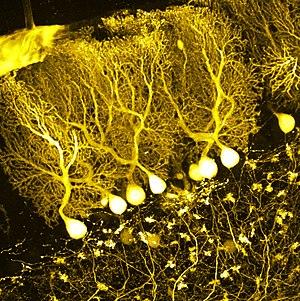
Les cellules de Purkinje sont des neurones GABAergiques du cortex cérébelleux, découvertes par Jan Purkinje au cours du XIXᵉ siècle.